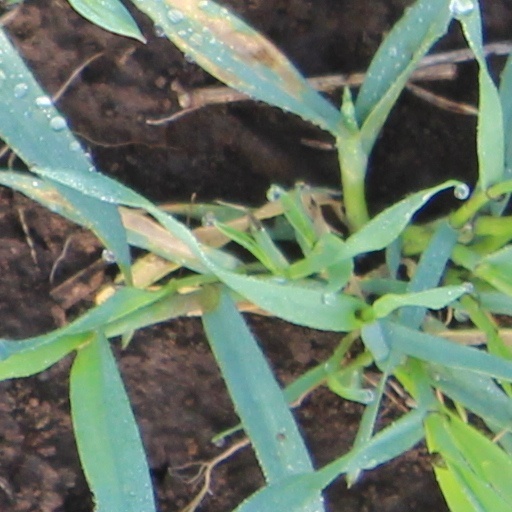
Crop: wheat